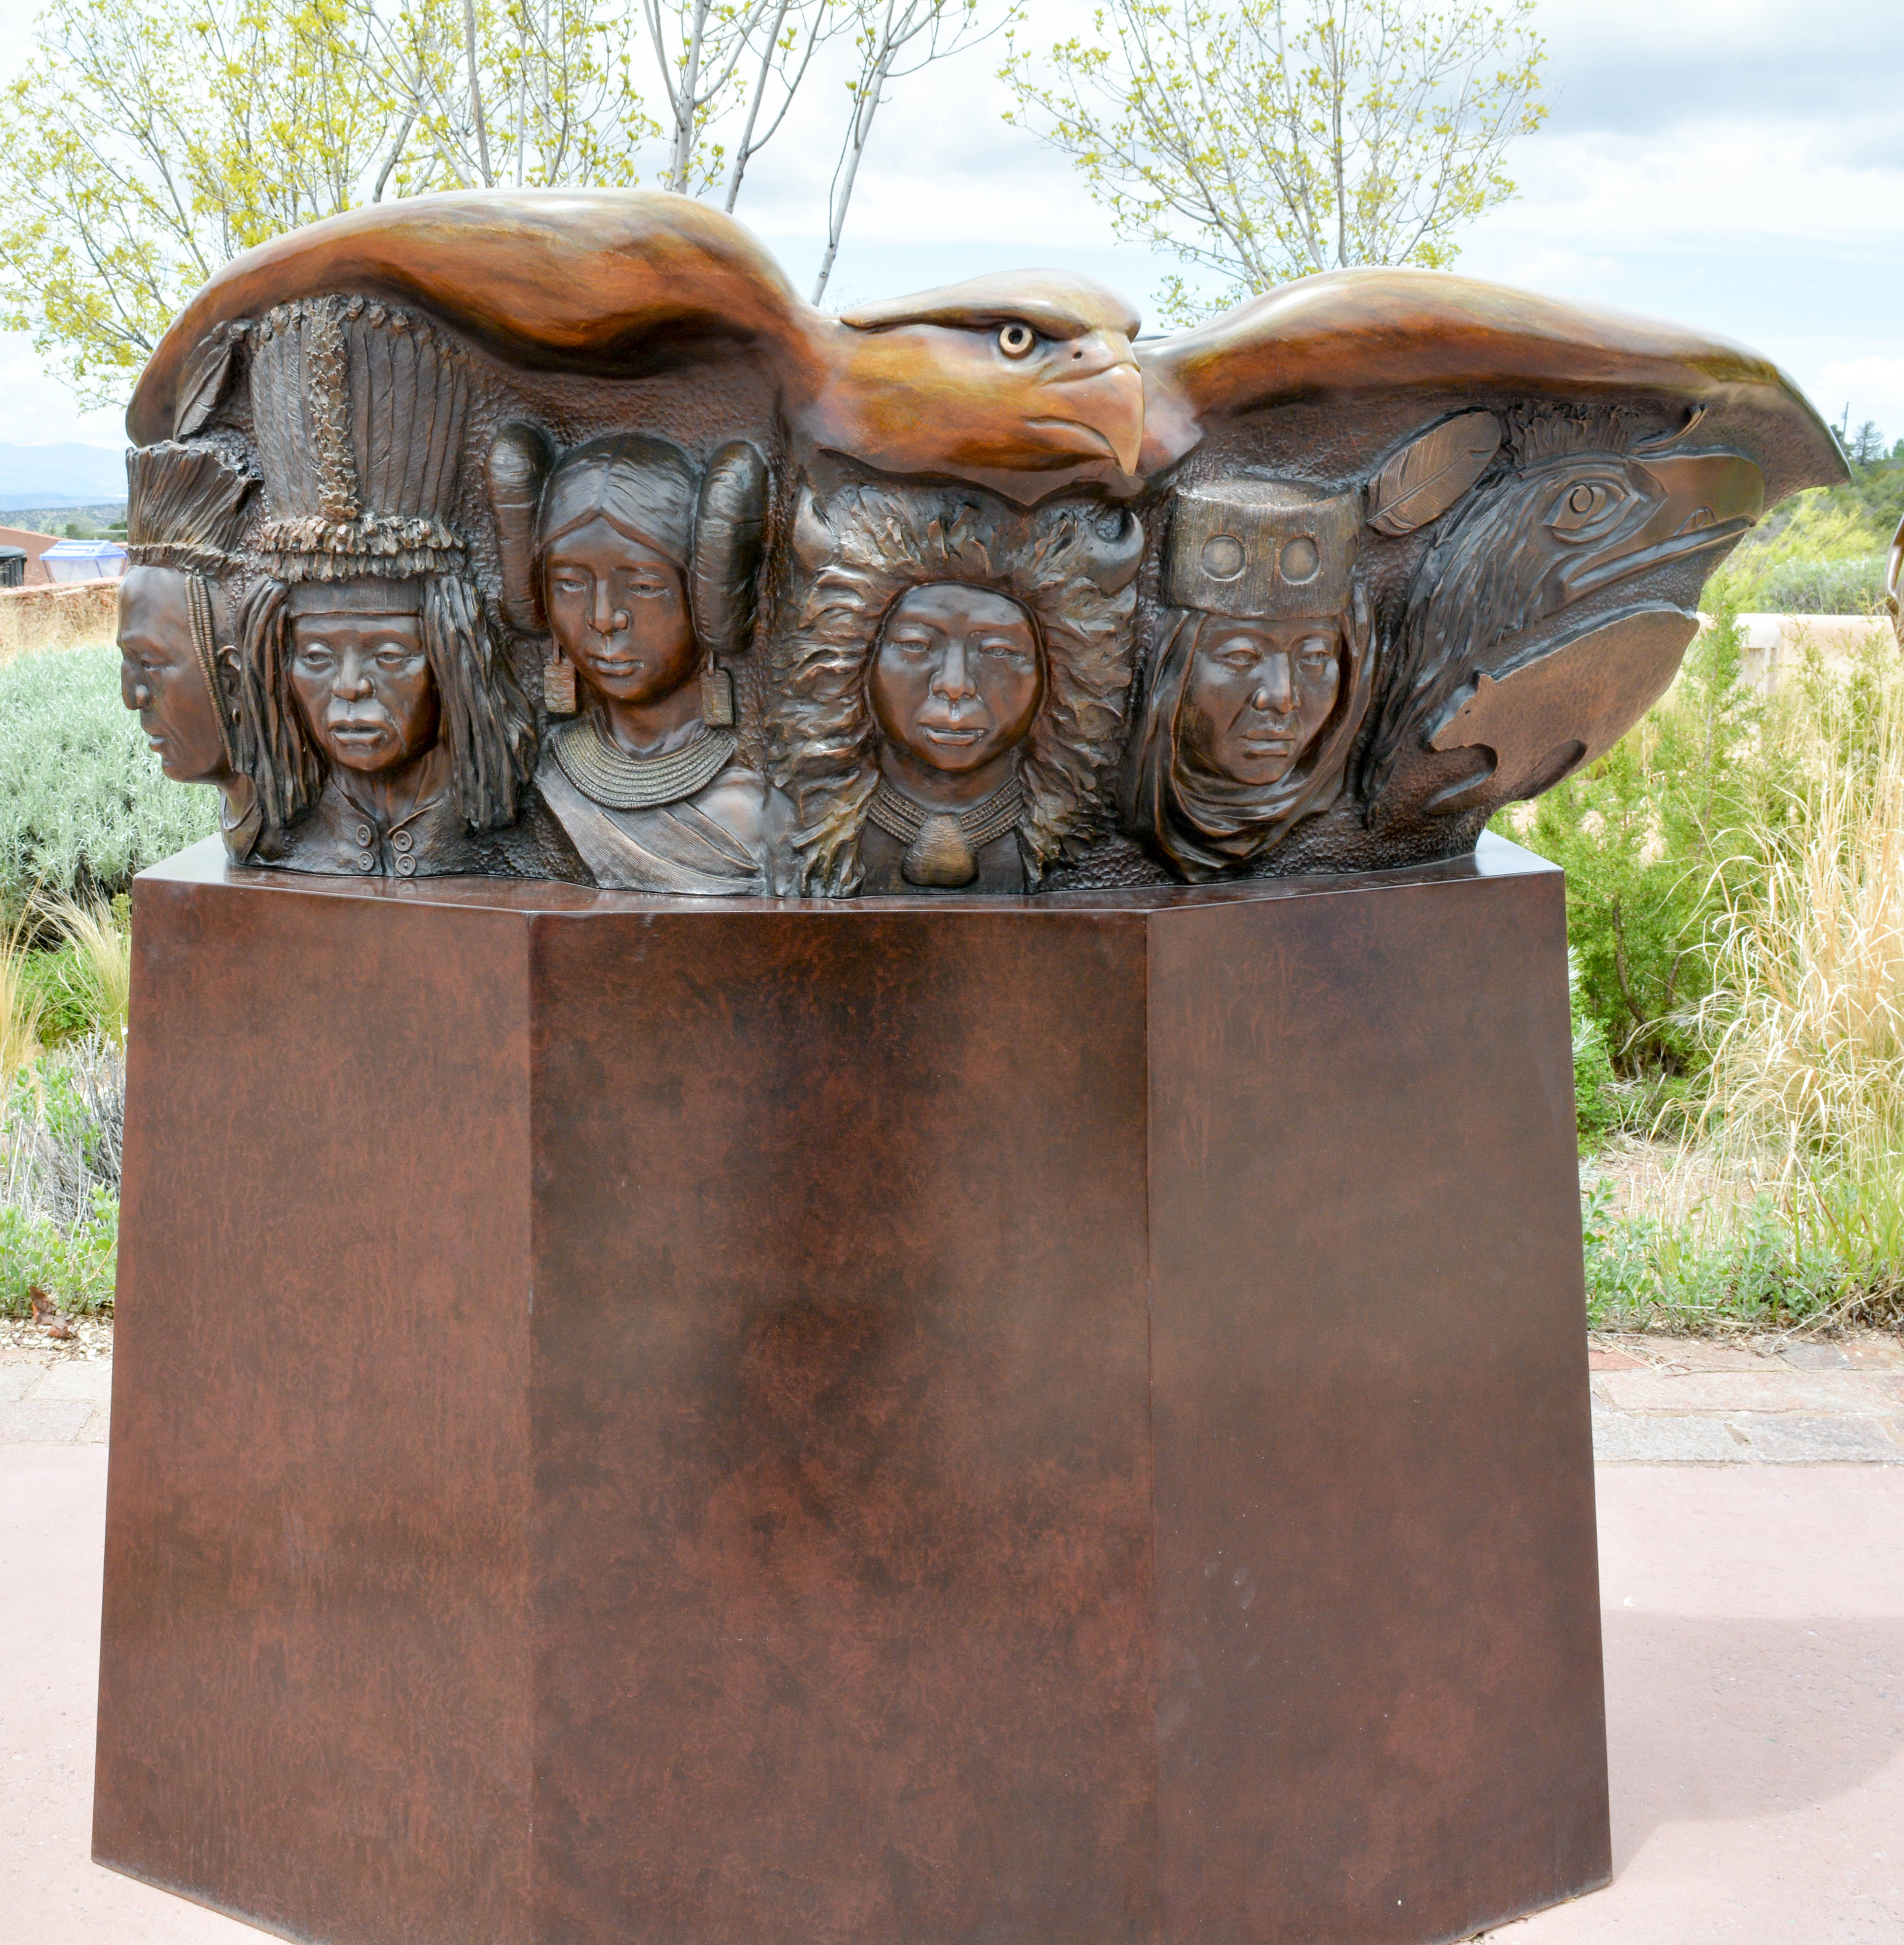
wood, sculpture, art, carving, water feature, man made object